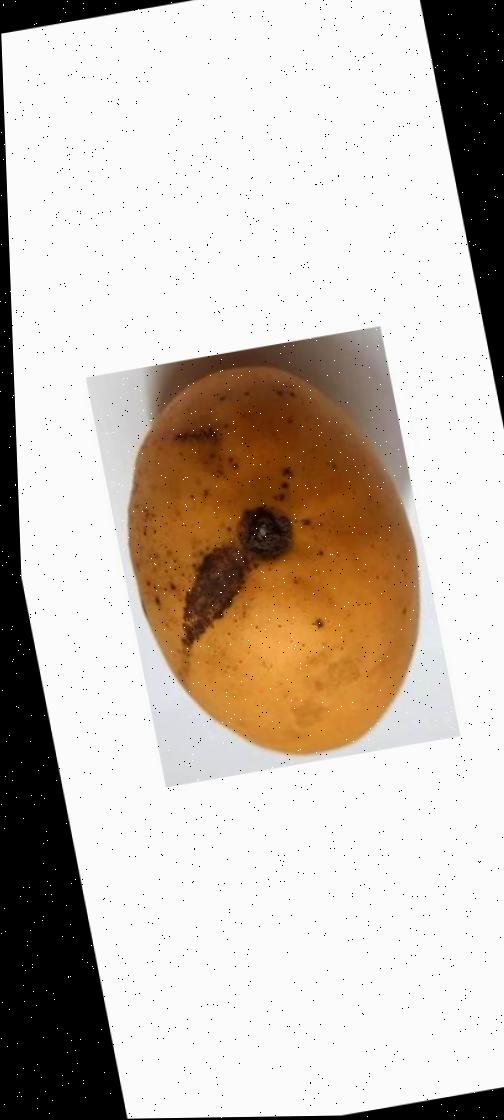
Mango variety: Katimon